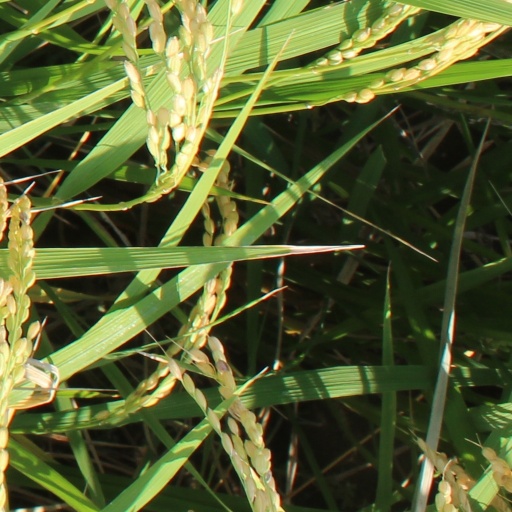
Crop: rice